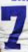
Number: 7